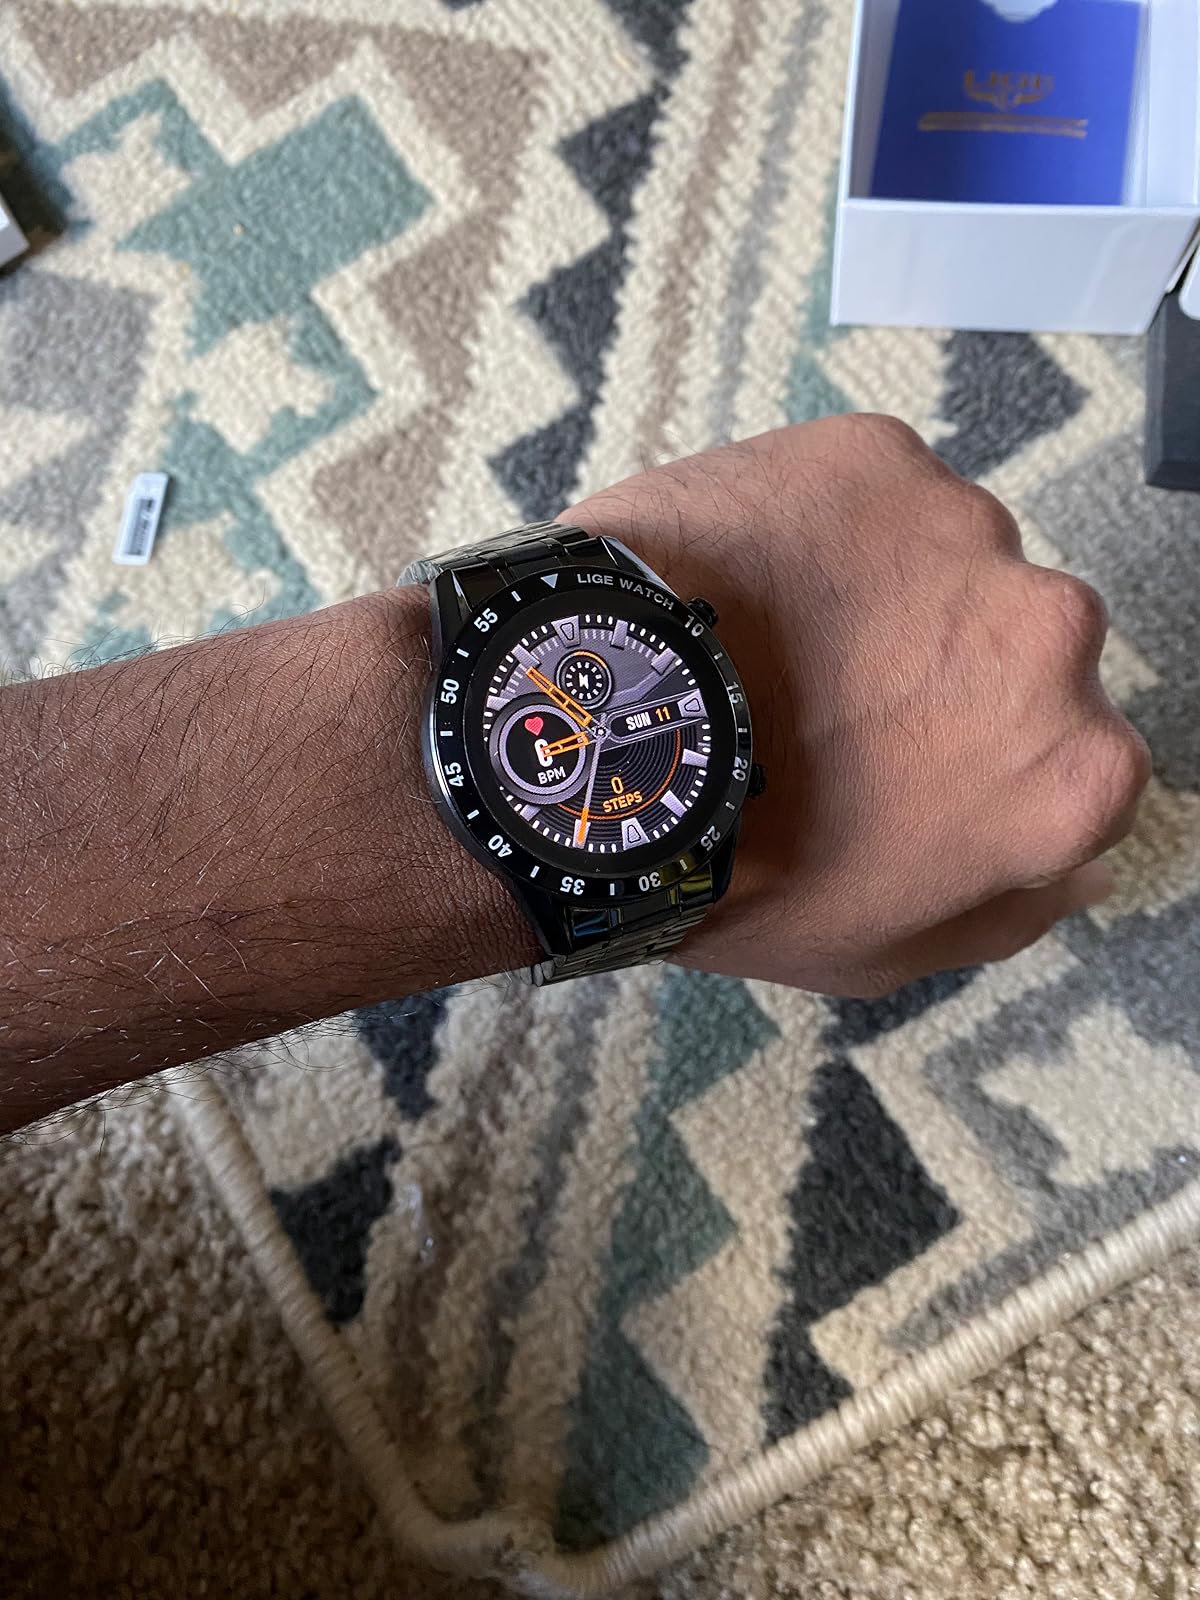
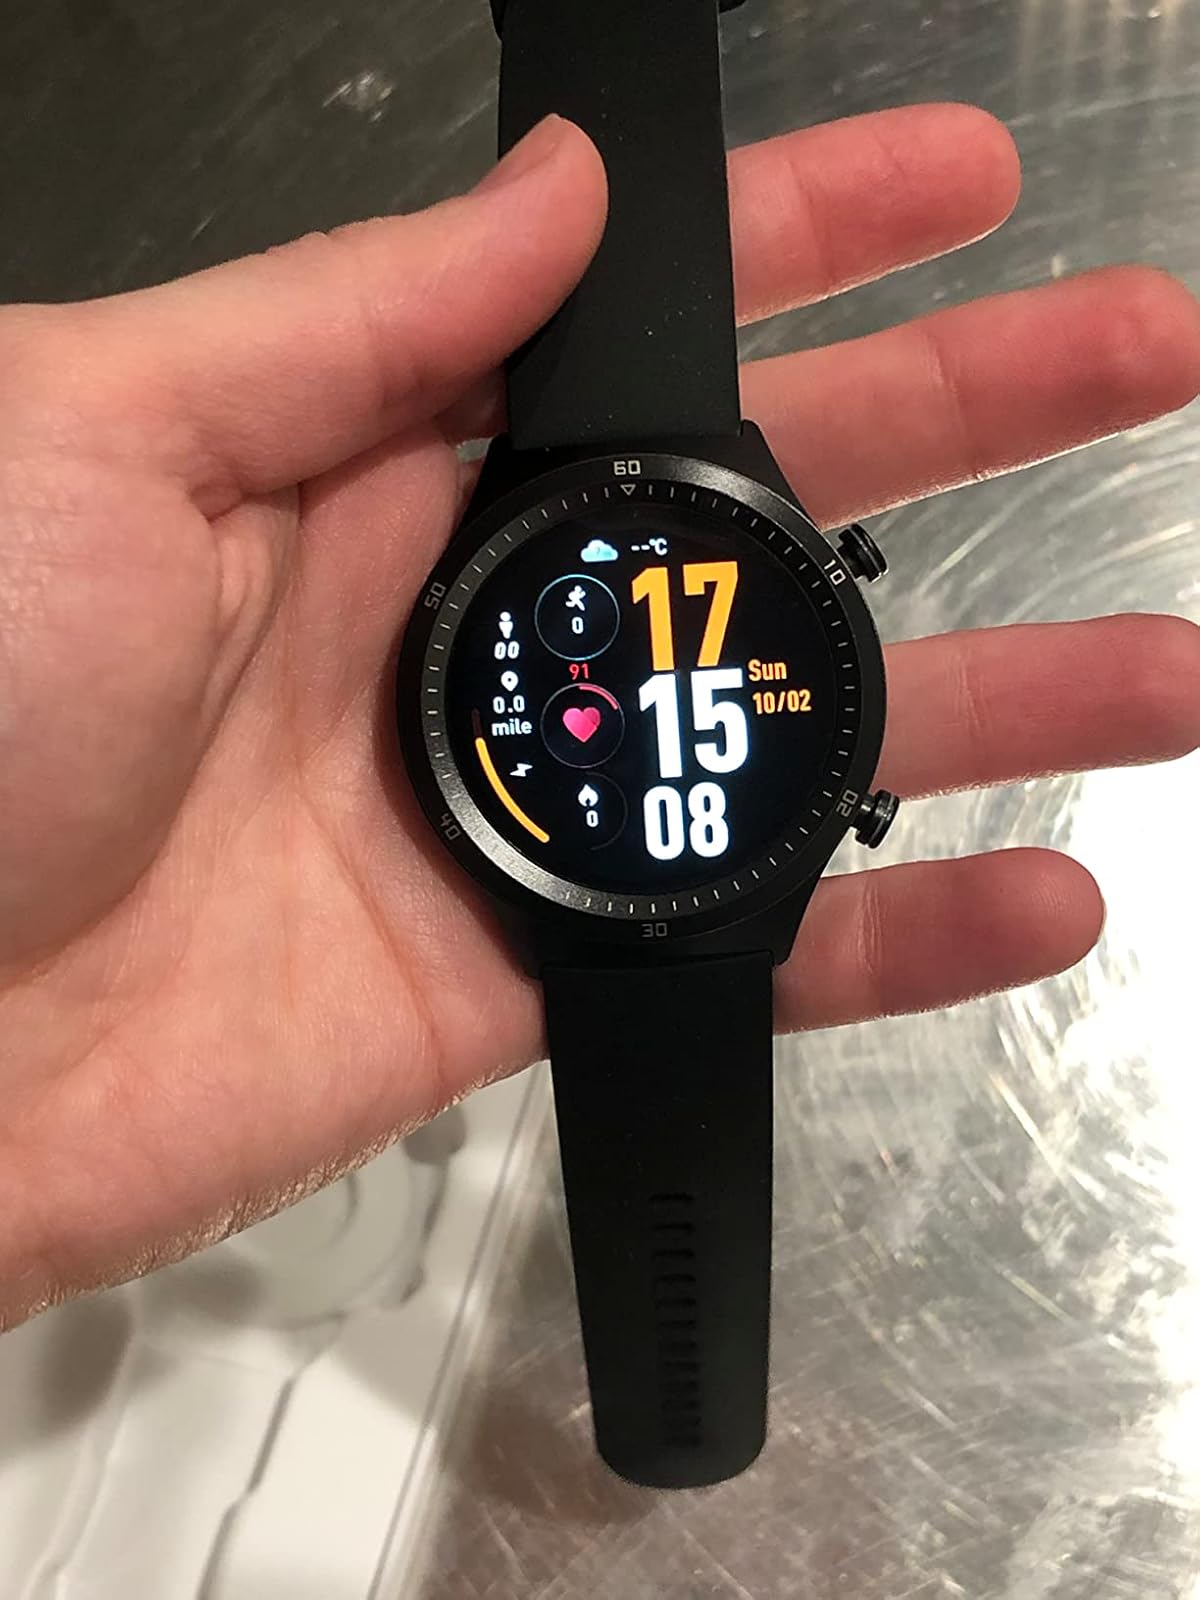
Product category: smartwatch
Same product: no